Carlos Calvo Muñoz

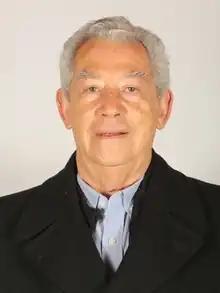

Carlos Manuel Calvo Muñoz (born 7 March 1946) is a Chilean philosopher and scholar who is member of the Chilean Constitutional Convention.